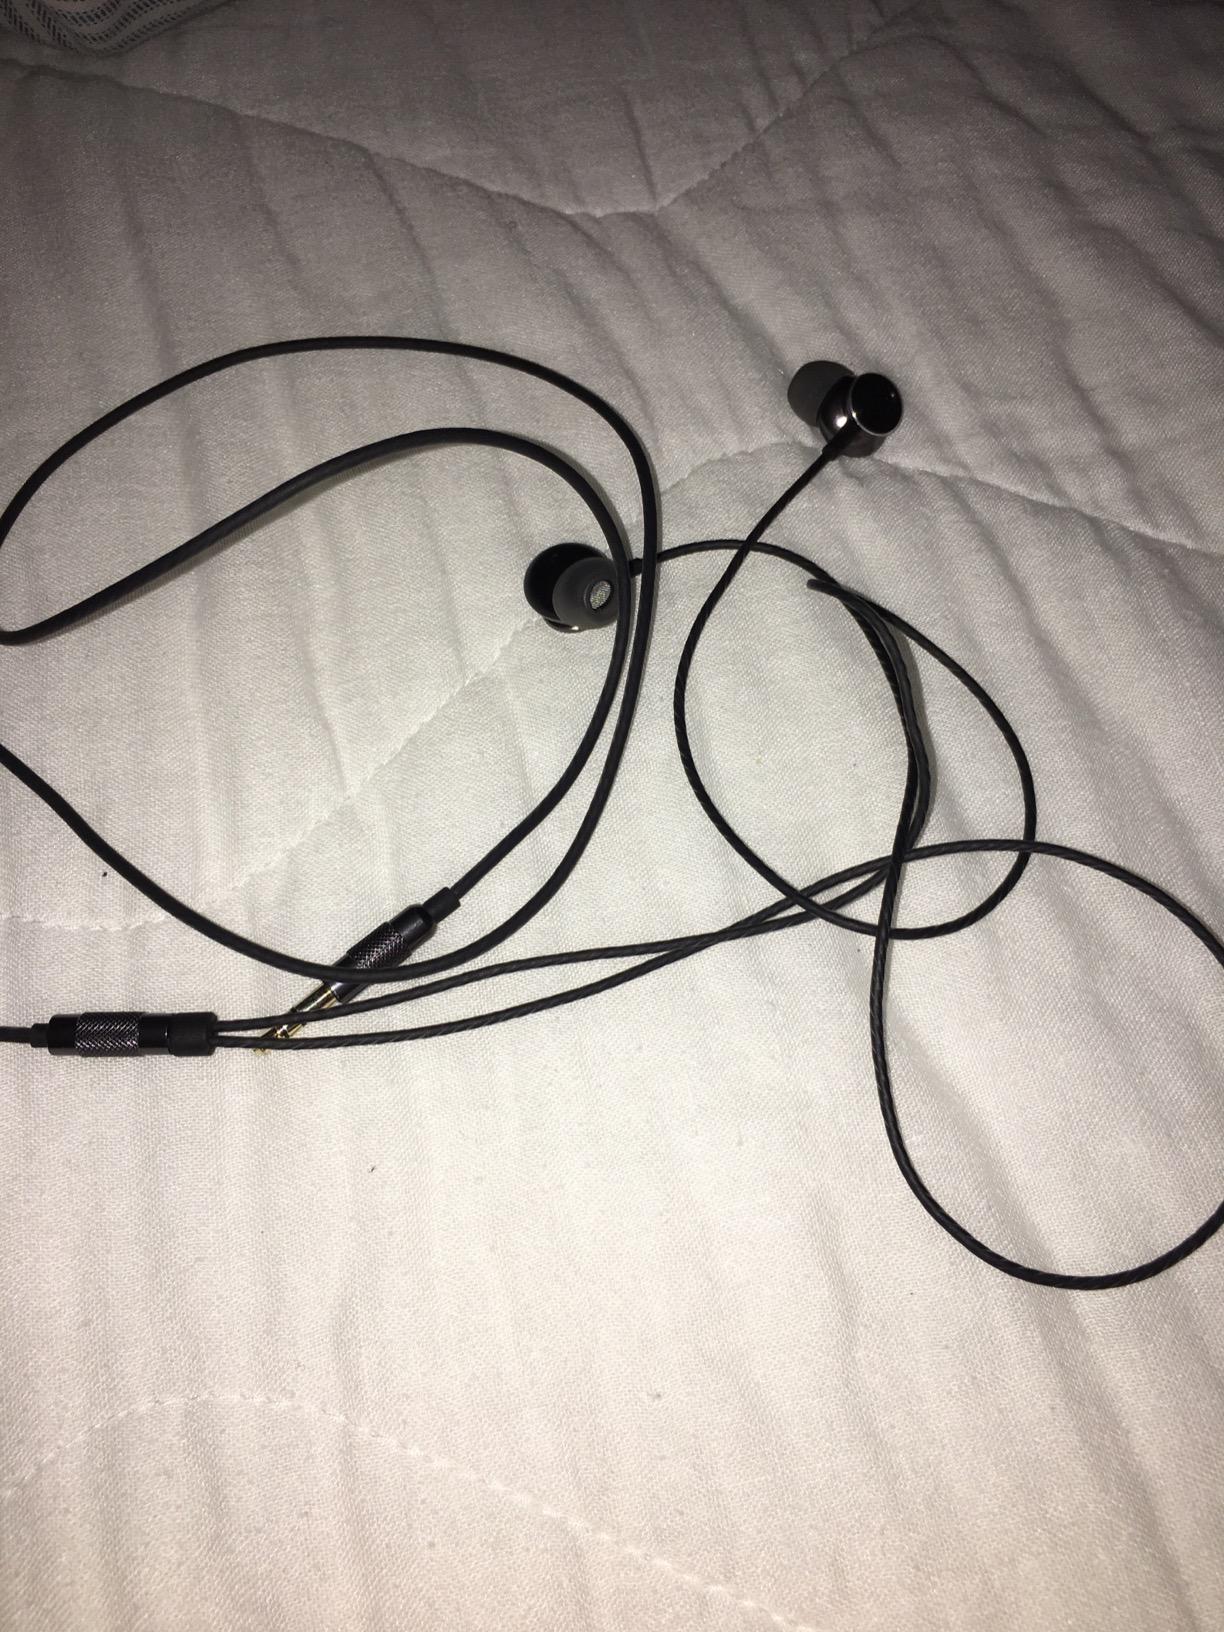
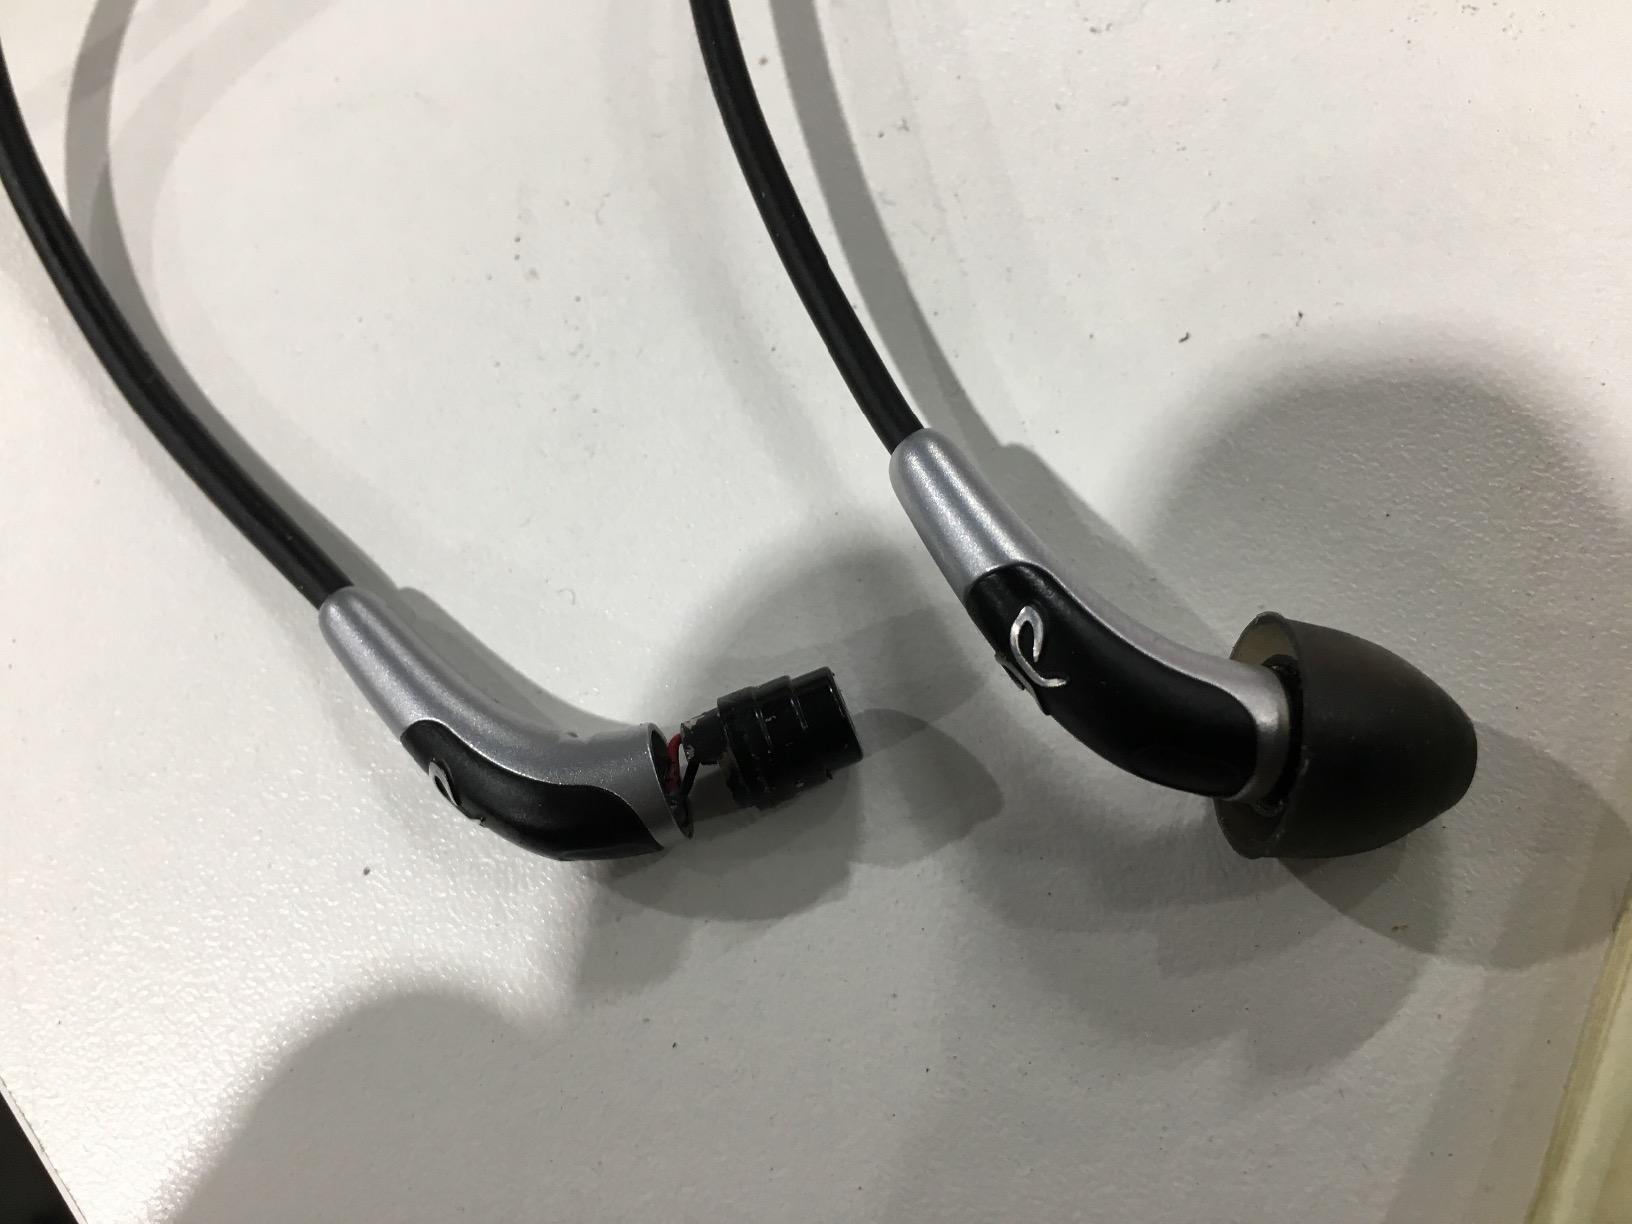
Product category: headphones
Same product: no